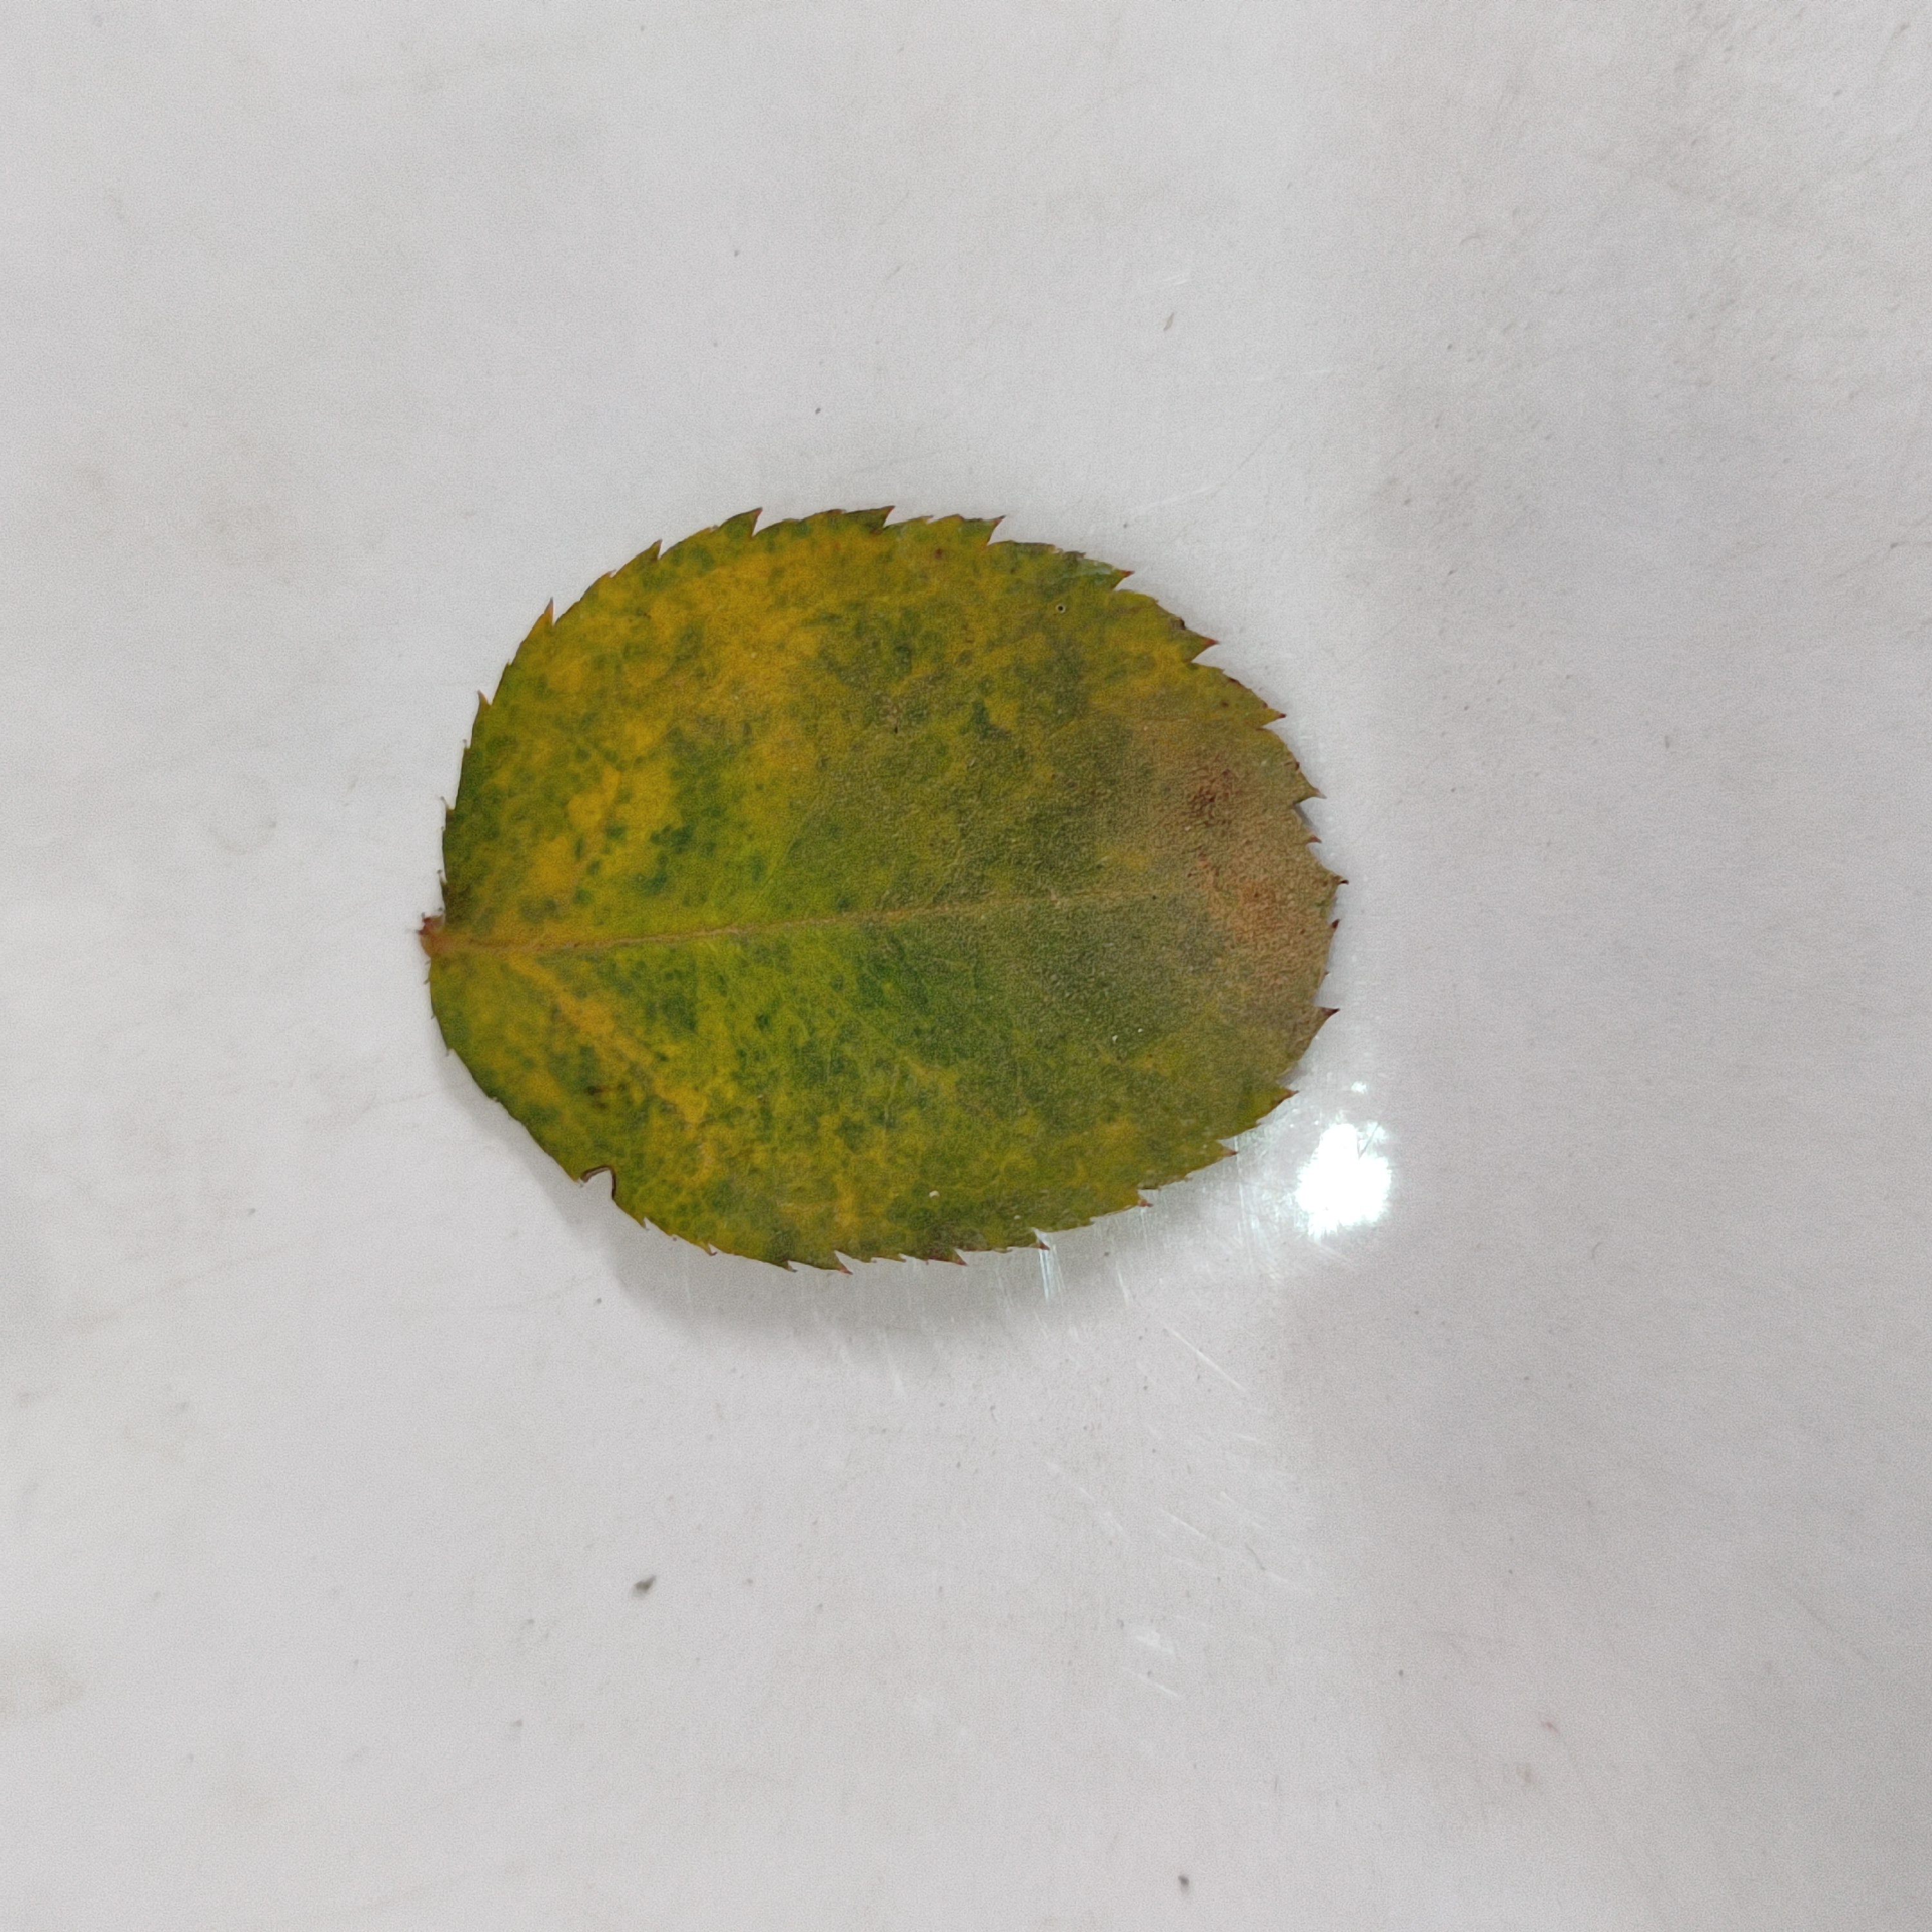
Label: Yellow Mosaic Virus